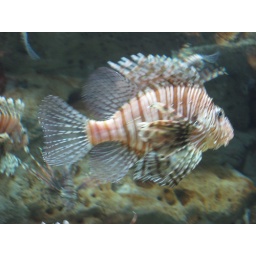
This is an imported fish that is becoming a problem in salt water eating small game fish